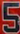
Number: 5